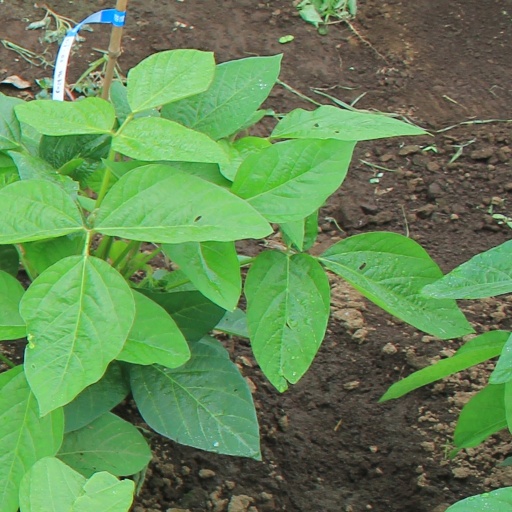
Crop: soybean